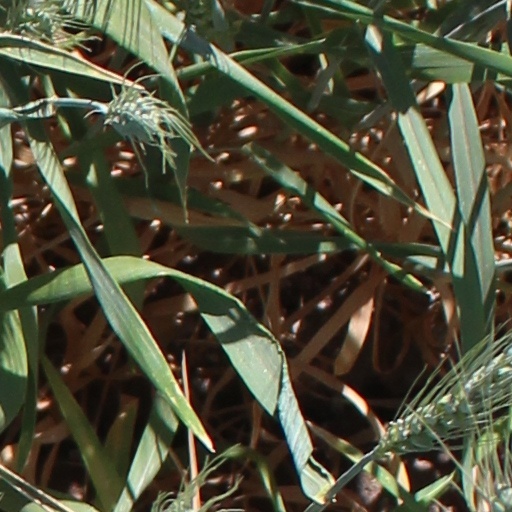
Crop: wheat